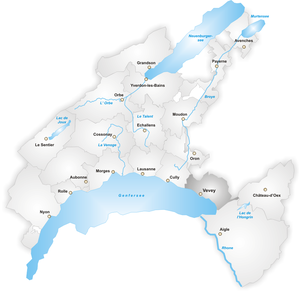
Le district de Vevey est l'un des 19 anciens districts du canton de Vaud.